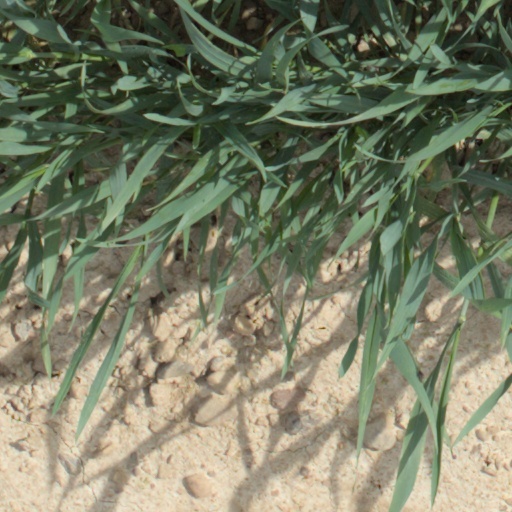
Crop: wheat